Borscht Belt

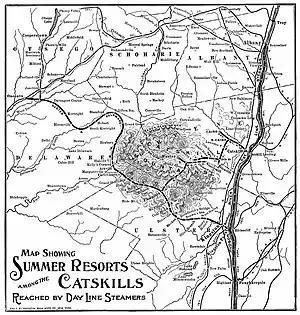
The rail network in the Catskills with summer resorts, ca. 1901

After the expansion of the railway system including the tracks Ontario and Western as well as the Ulster and Delaware Railroad, the area of the Catskill Mountains became a tourist destination because of the beauty of the landscape, which impressed the painters of American Romanticism, and because of the rising popularity of fly fishing in its trout-rich rivers. As New York City streets would bake in the summer and air-conditioning was not yet available, people flocked to the Catskills.